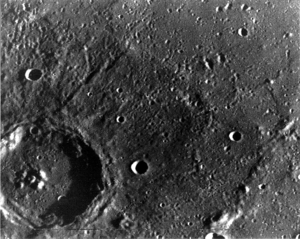
Zola est un cratère d'impact présent sur la surface de Mercure.
Mariner 10 est la dernière sonde spatiale du programme Mariner de la NASA. Elle est lancée le 3 novembre 1973, pour étudier les planètes Vénus et Mercure, et les caractéristiques du milieu interplanétaire. Mariner 10 est la première sonde à effectuer un survol de la planète Mercure ; celle-ci sera de nouveau visitée 33 ans plus tard par la sonde Messenger le 14 janvier 2008. Mariner 10 est la première sonde à utiliser l'assistance gravitationnelle d'une planète pour modifier sa trajectoire, en se servant de l'attraction gravitationnelle engendrée par la planète Vénus pour se propulser vers la planète Mercure. Cette technique est depuis fréquemment utilisée afin d'économiser la quantité de carburant emportée pour les missions interplanétaires.